Malurt

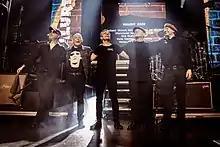
Malurt live in Vega Copenhagen February 2020. Photo Thomas Rungstrøm

Malurt was a long-running Danish rock band established in 1977 by Michael Falch who was the band's lead singer. Malurt released their debut album "Kold Krig" in 1980 on small label Amar Records, but breakthrough came with the album "Vindueskigger" and the emanating hit single from the album called "Superlove". The band was signed to Medley Records.